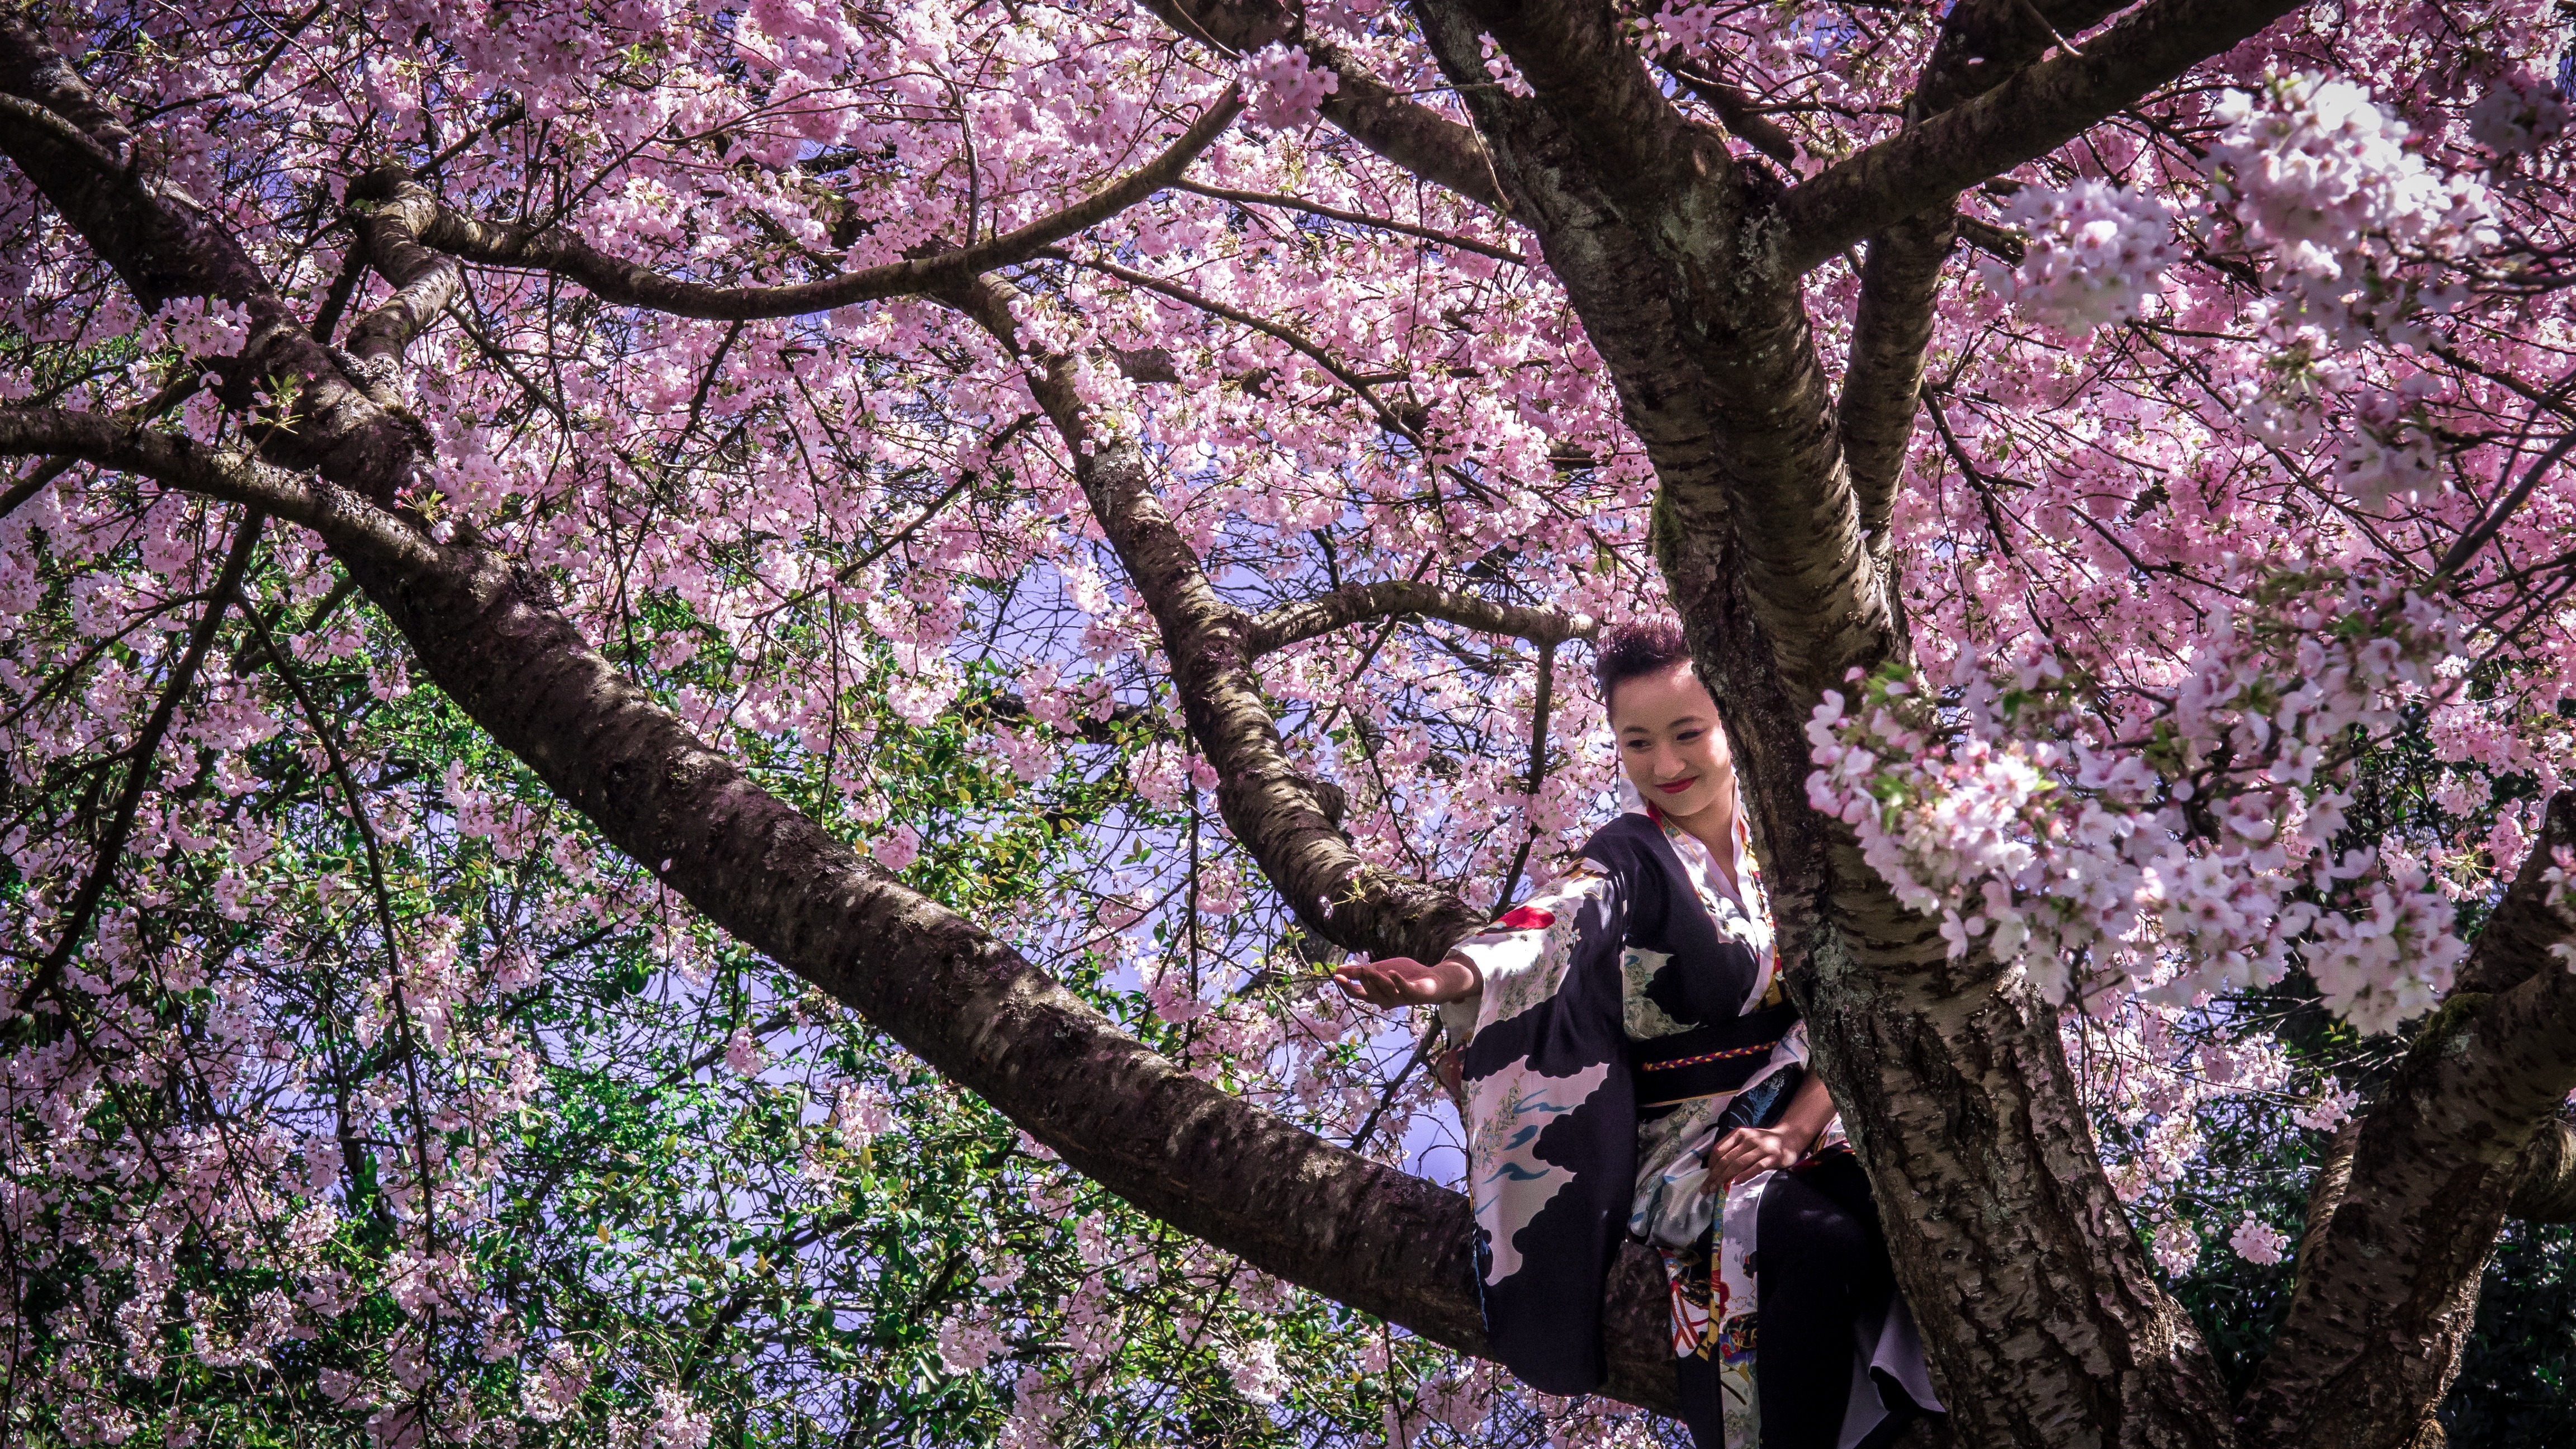
tree, nature, branch, blossom, plant, woman, flower, bloom, spring, produce, pink, cherry blossom, kimono, spring flowers, cherry, japanese girl